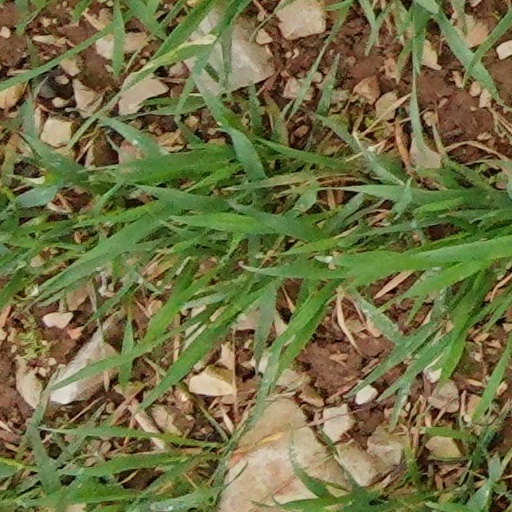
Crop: wheat